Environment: real
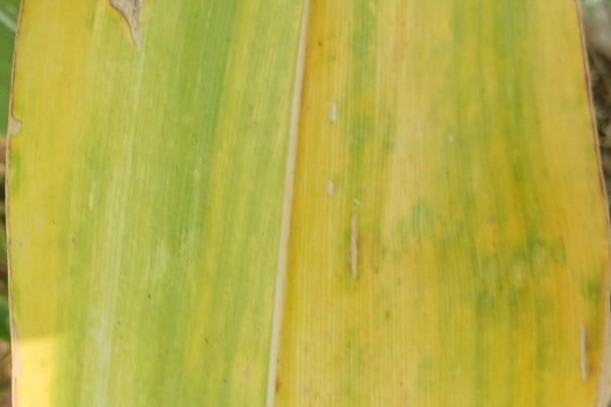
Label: nitrogen_deficiency